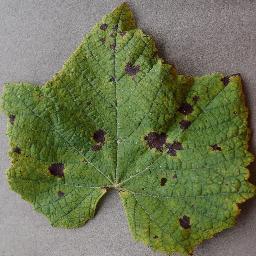
Label: Grape___Leaf_blight_(Isariopsis_Leaf_Spot)